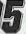
Number: 5